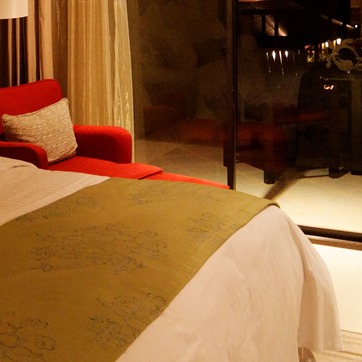
Material: fabric